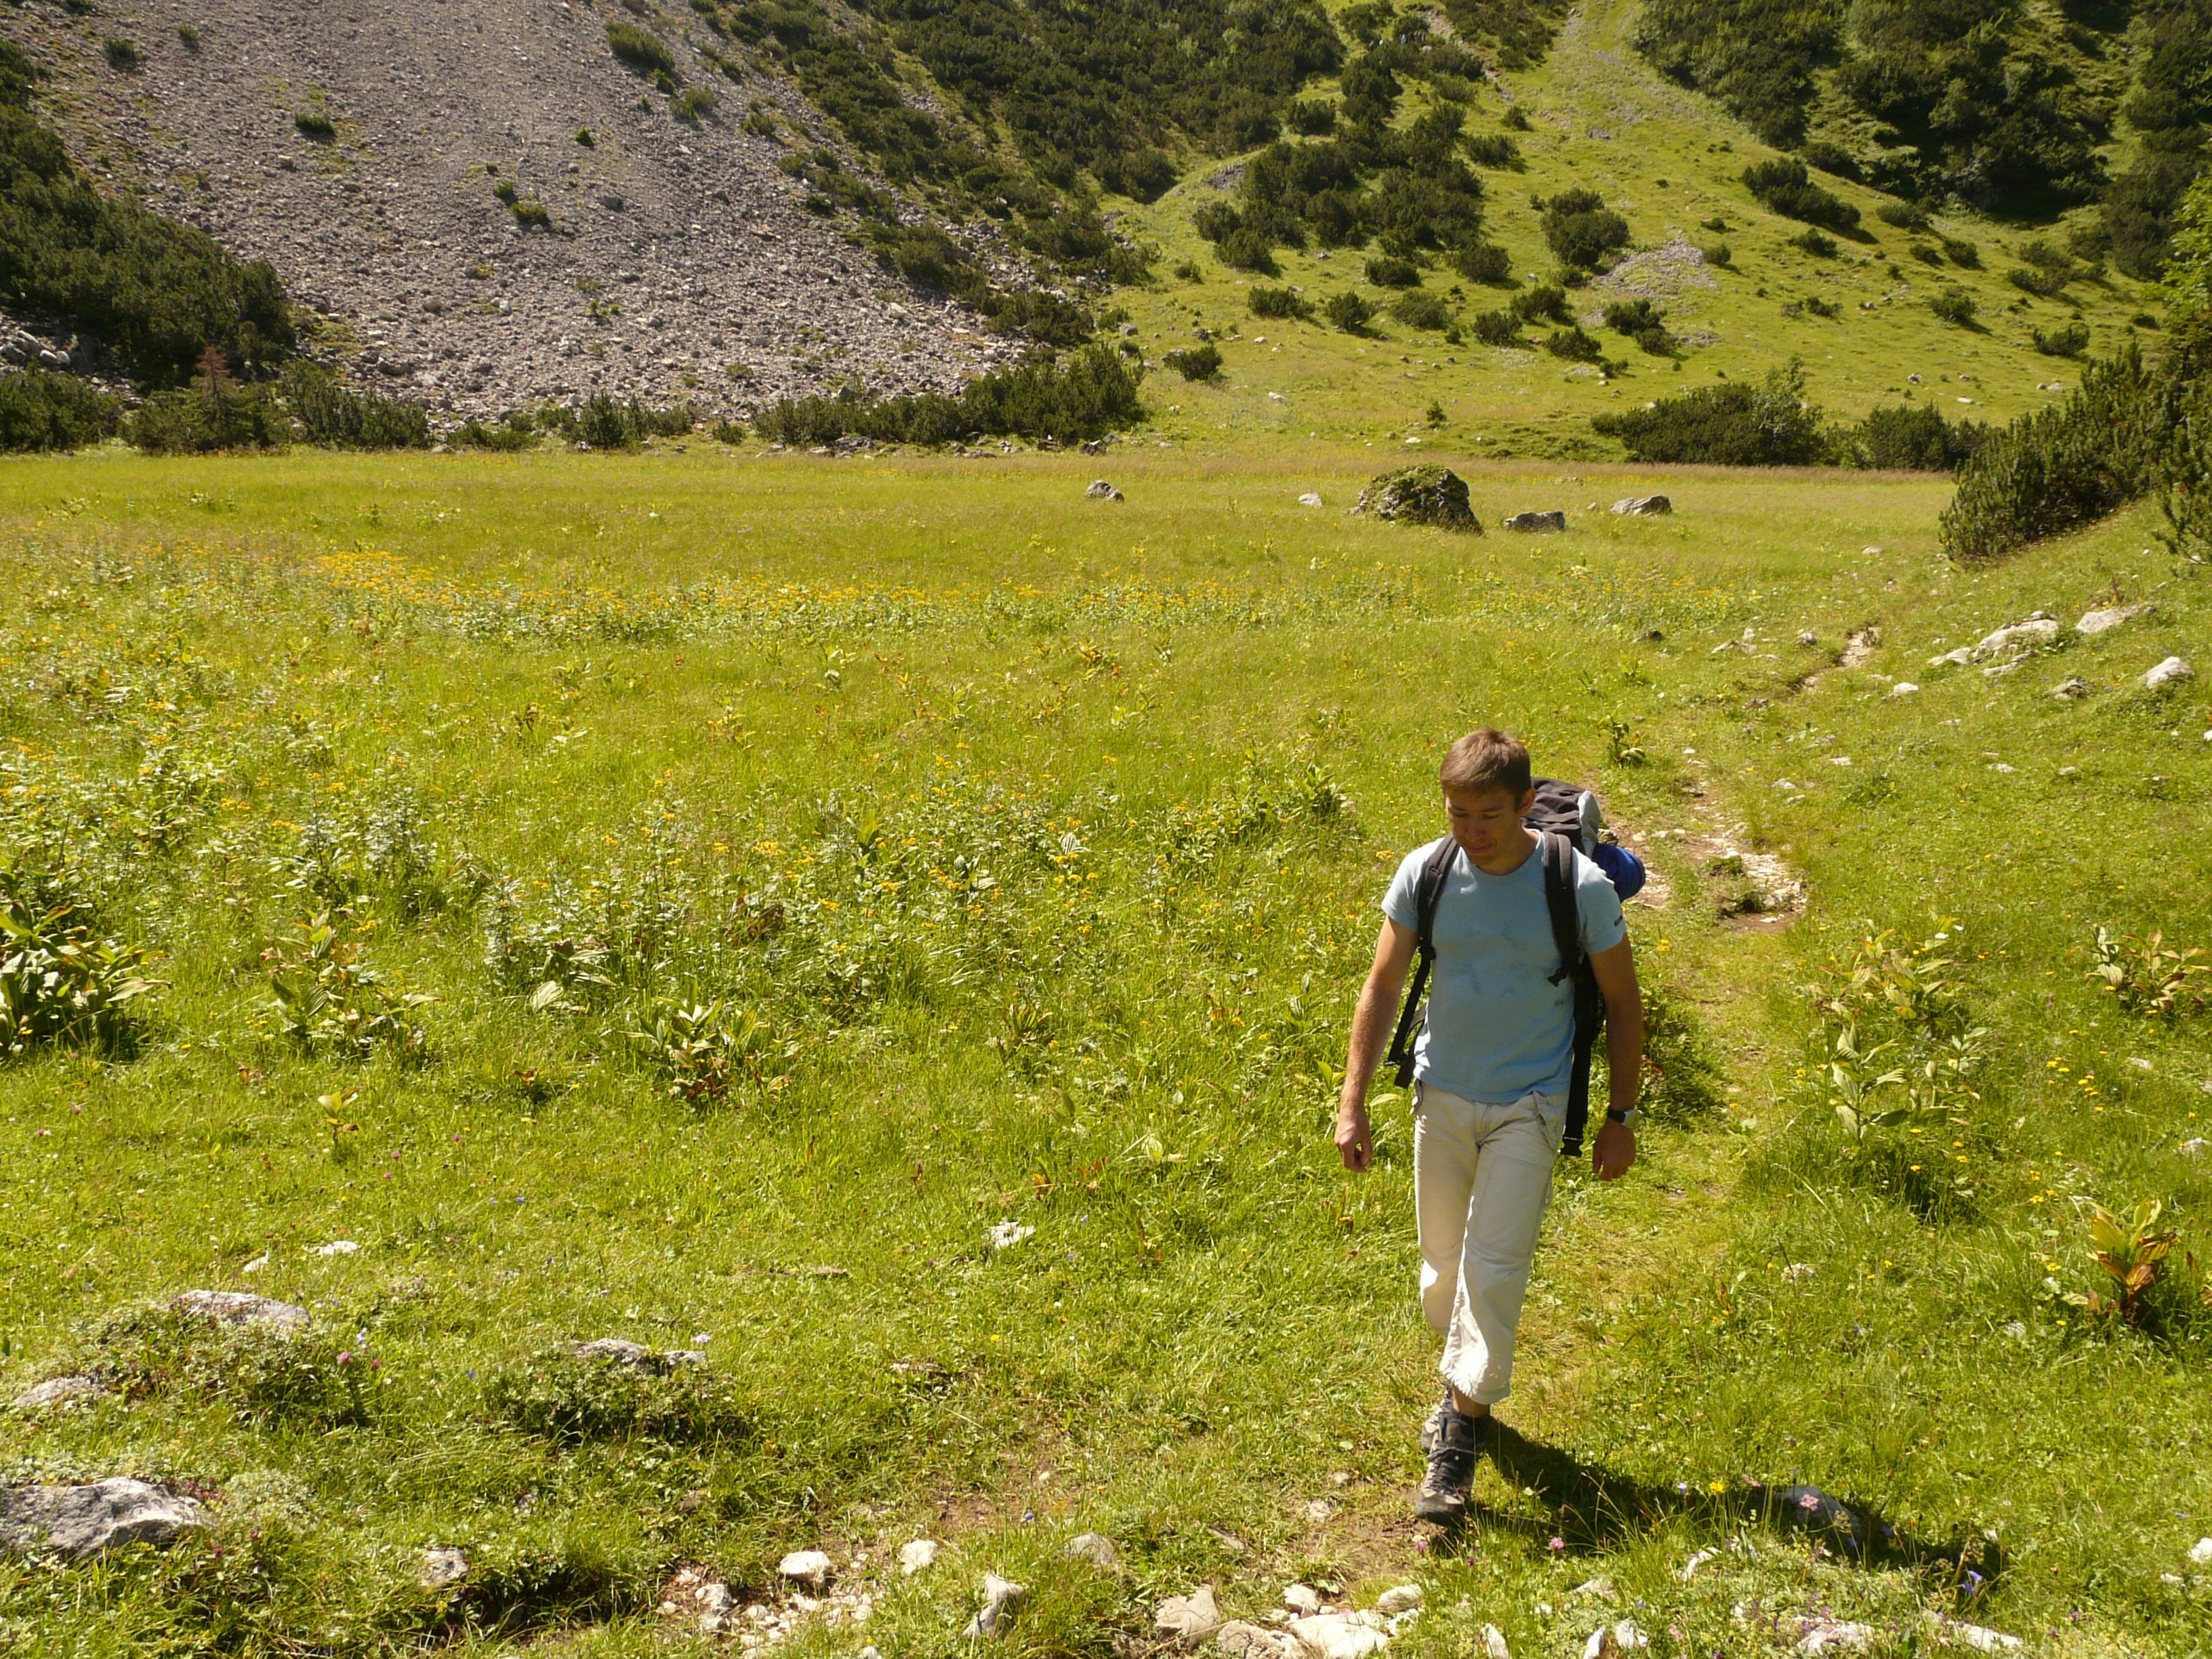
man, wilderness, walking, person, mountain, hiking, trail, meadow, prairie, hill, adventure, valley, mountain range, hike, pasture, human, alpine, climbing, ridge, sports, mountains, grassland, backpacking, plateau, fell, ecosystem, wanderer, rural area, mountain hiking, mountainous landforms, large schlicke, vilser alm